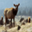
Label: deer